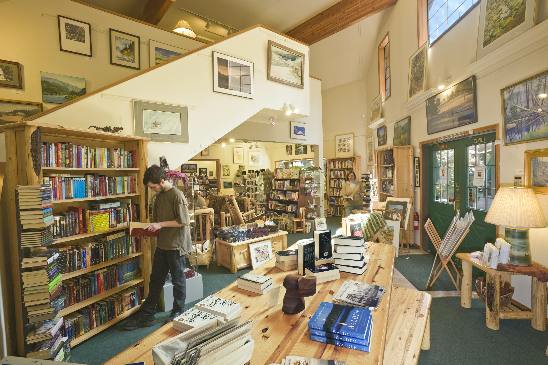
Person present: Yes